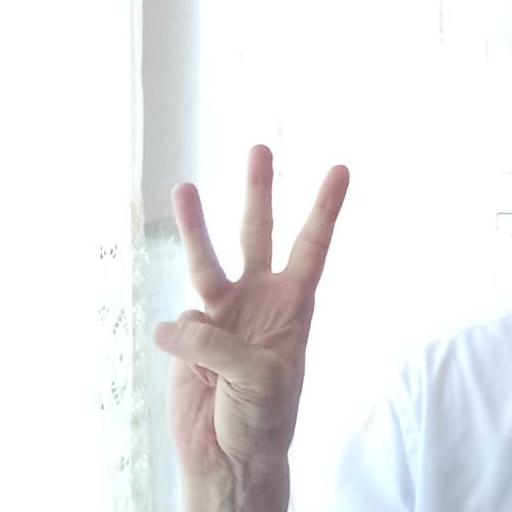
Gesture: three